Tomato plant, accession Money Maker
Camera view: tilt-top (135 deg); turntable rotation: 240 degrees
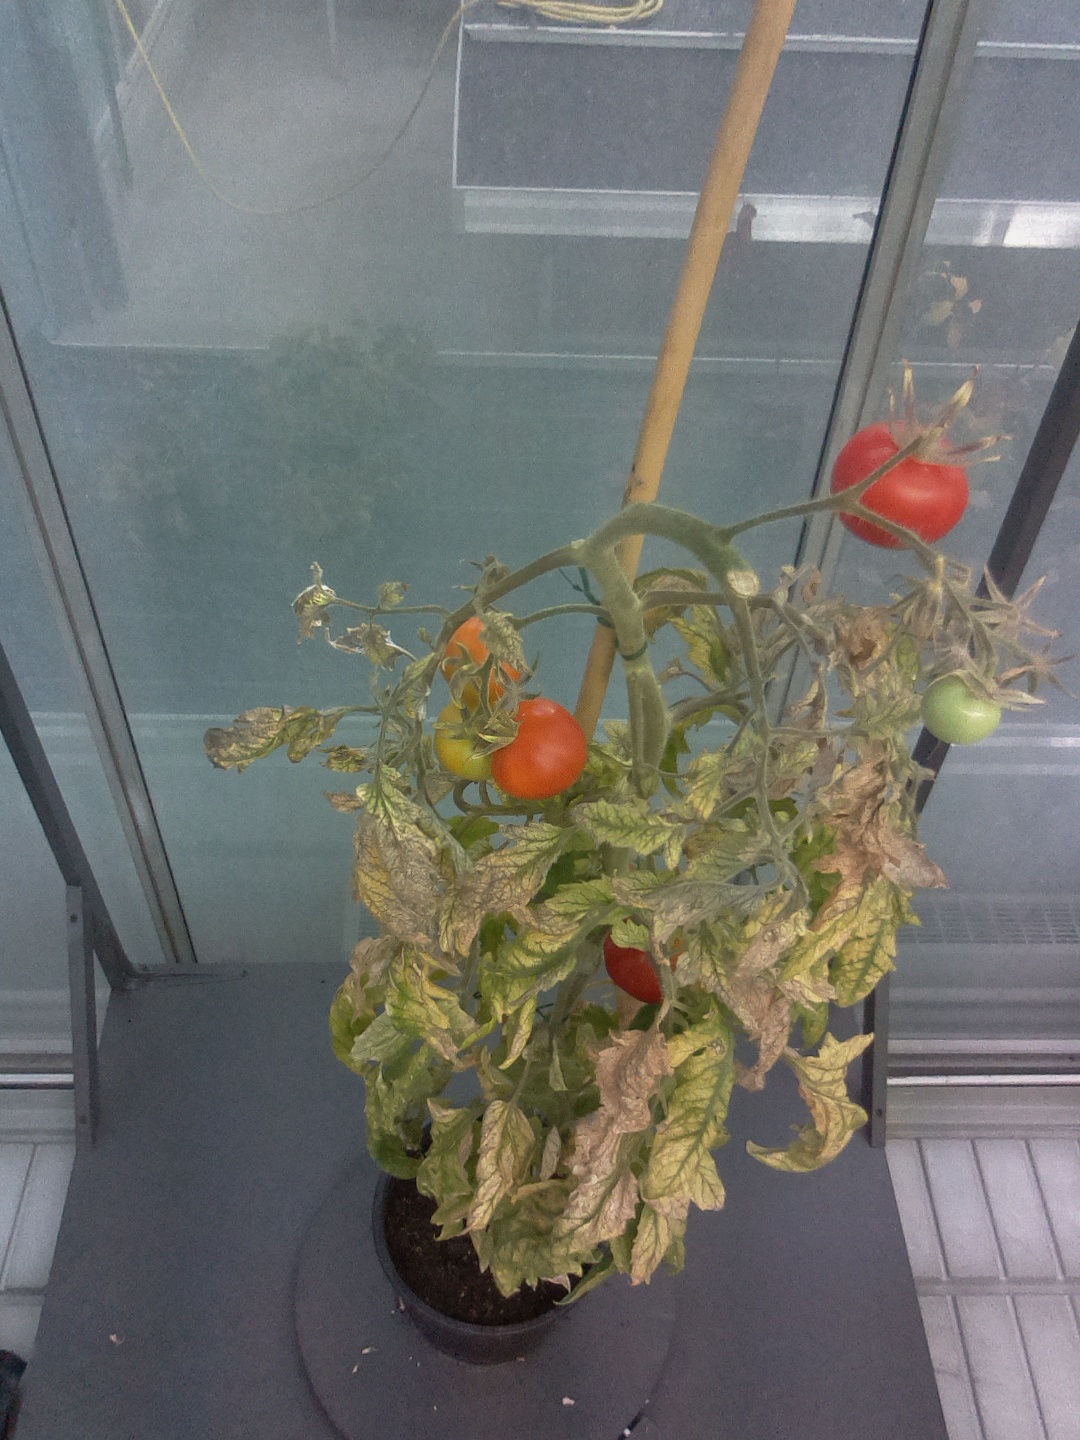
BBCH growth stage 88: 80%-90% of fruits show typical fully ripe color